Thomas J. Philips

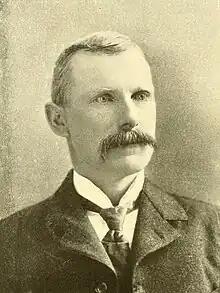
Philips in 1895

Thomas Jones Philips (December 23, 1846 – April 9, 1939) was an American politician from Pennsylvania. He served as a member of the Pennsylvania House of Representatives, representing Chester County from 1895 to 1898.